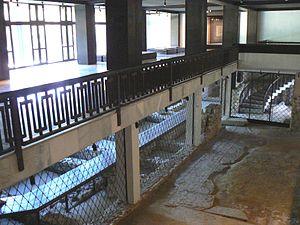
Devnya ou Dévnia est une ville située dans l'est de la Bulgarie.
La commune de Devnya est située dans l'est de la Bulgarie.
Marcianopolis est une colonie romaine fondée en 106 par l'empereur Trajan et dédiée à sa sœur Ulpia Marciana.